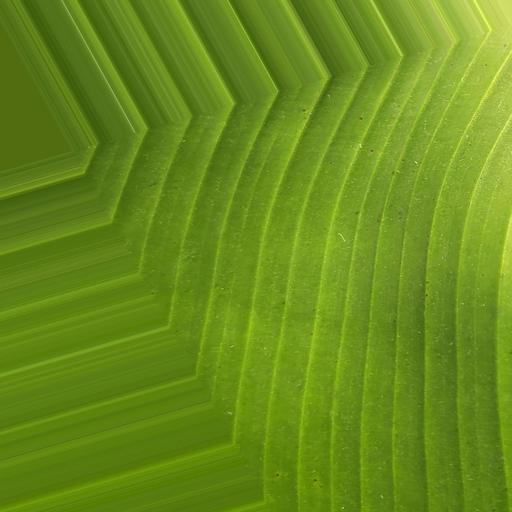
Label: banana_healthy_leaf